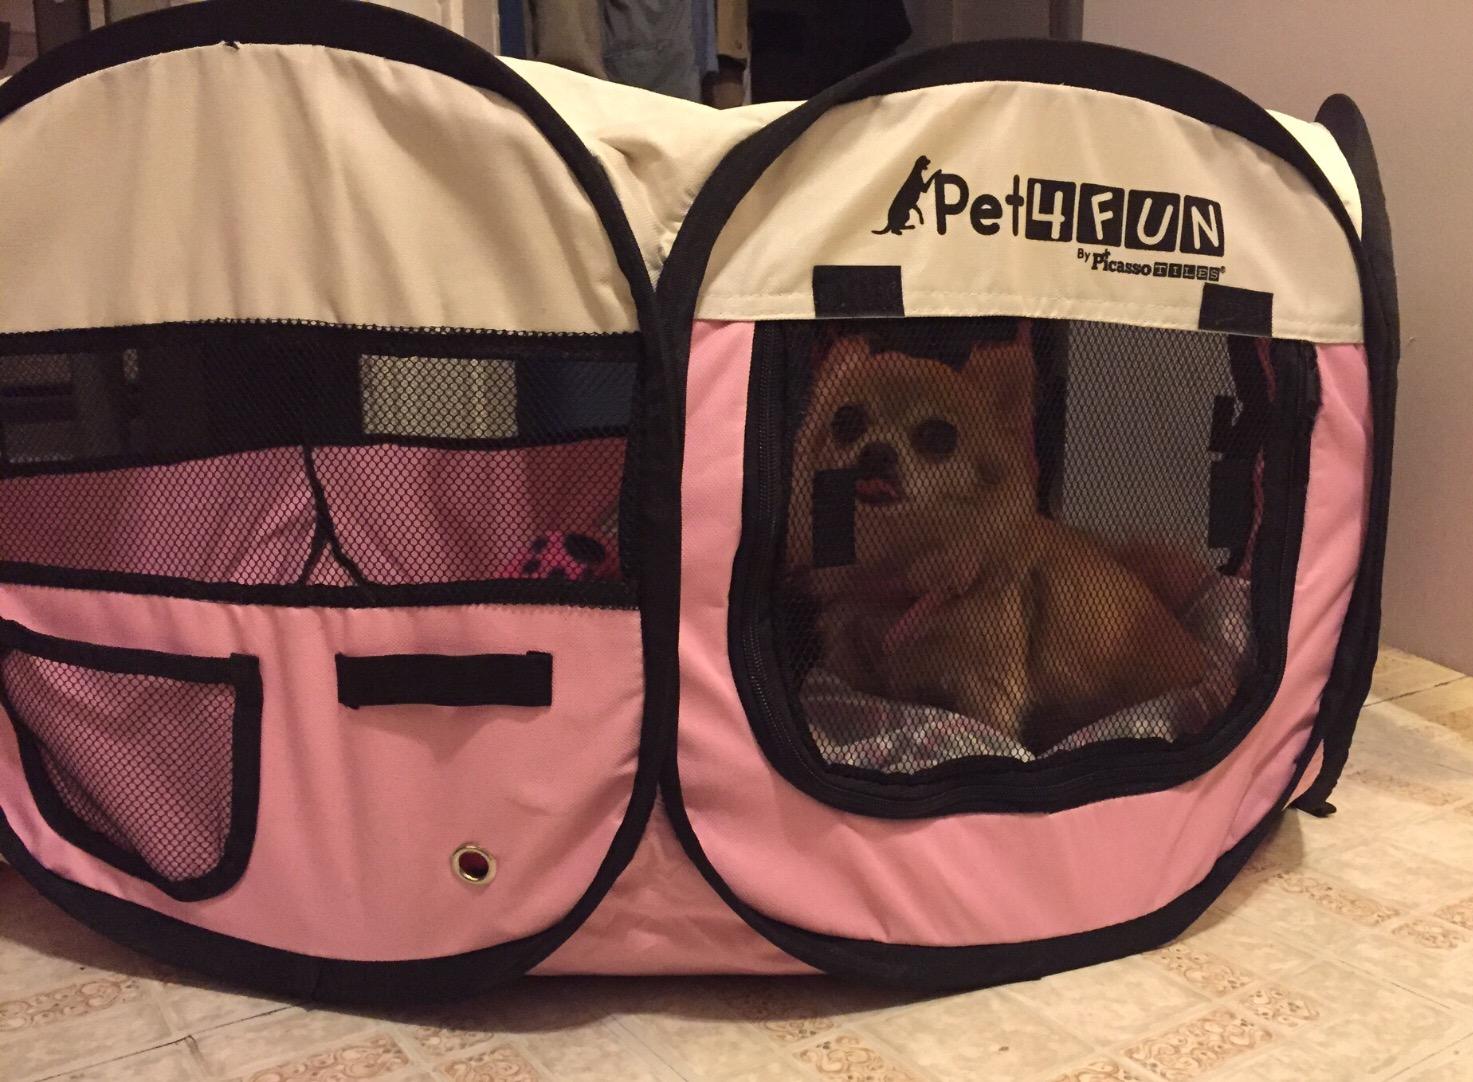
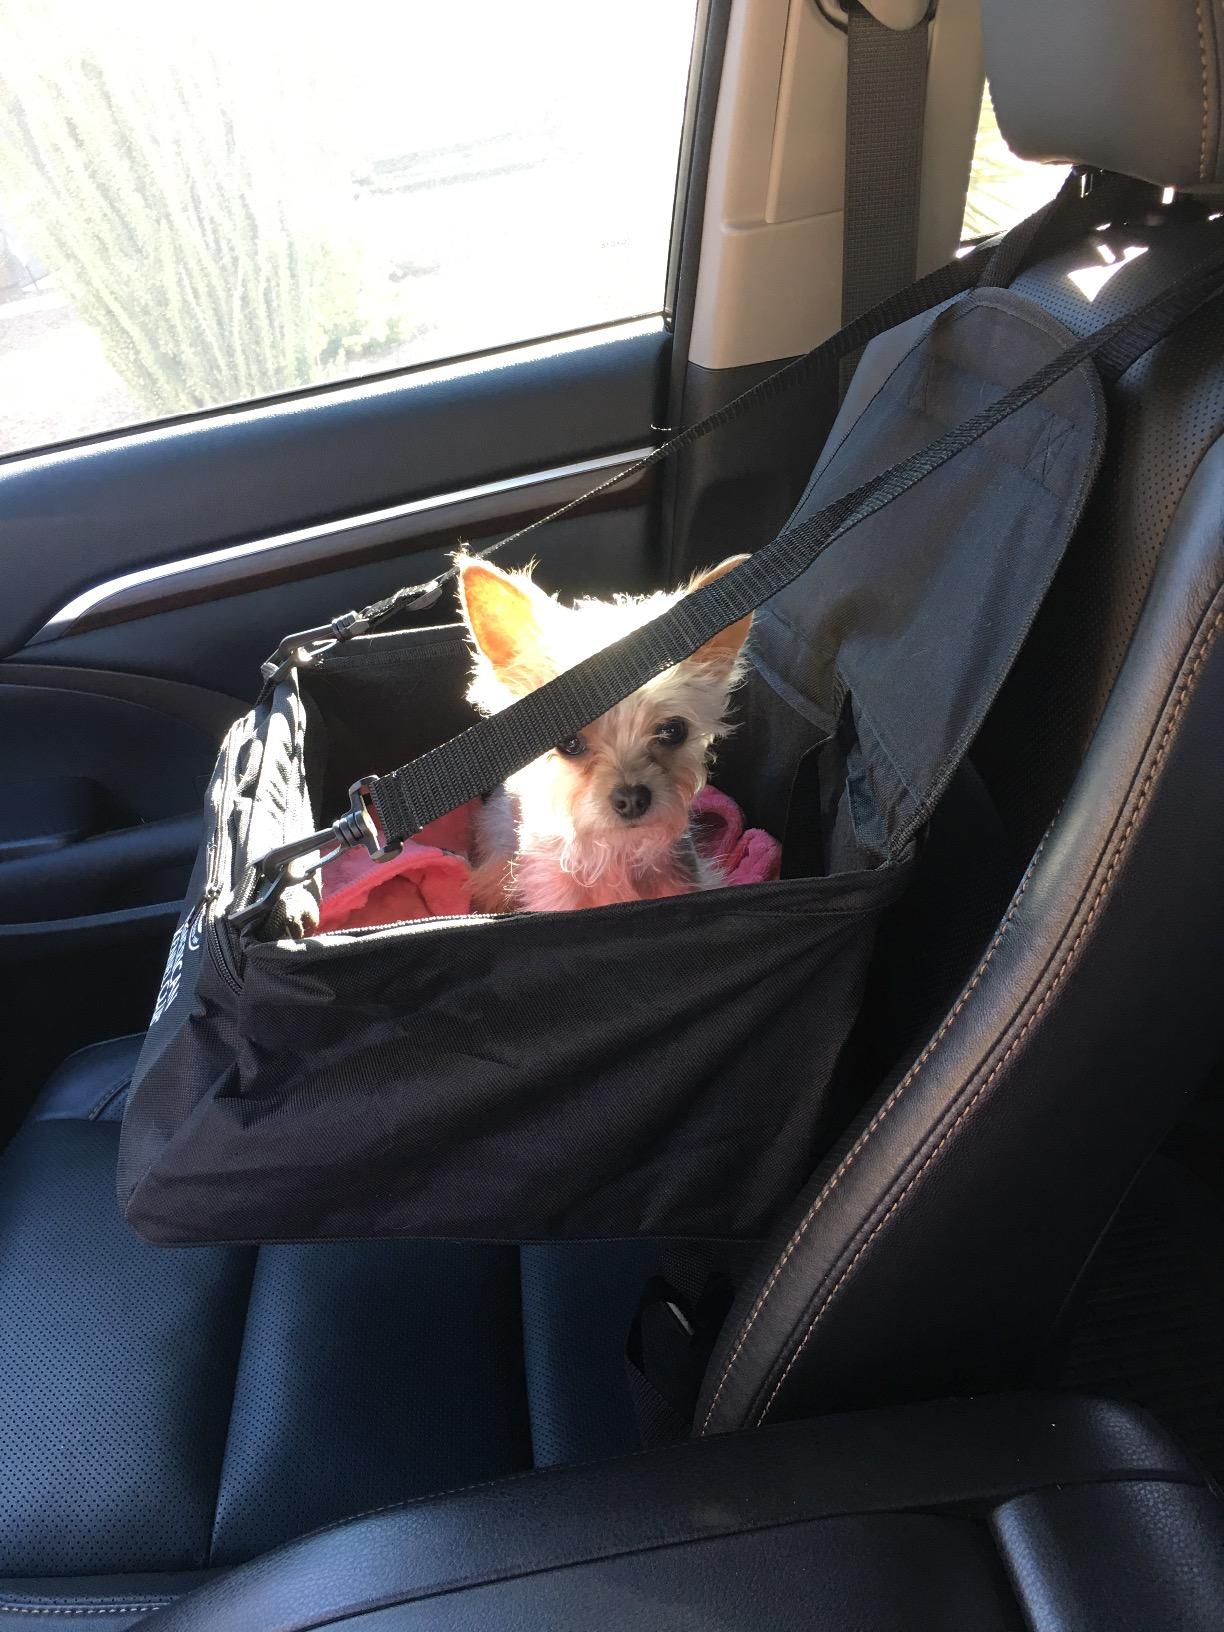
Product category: items_kennel
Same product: no